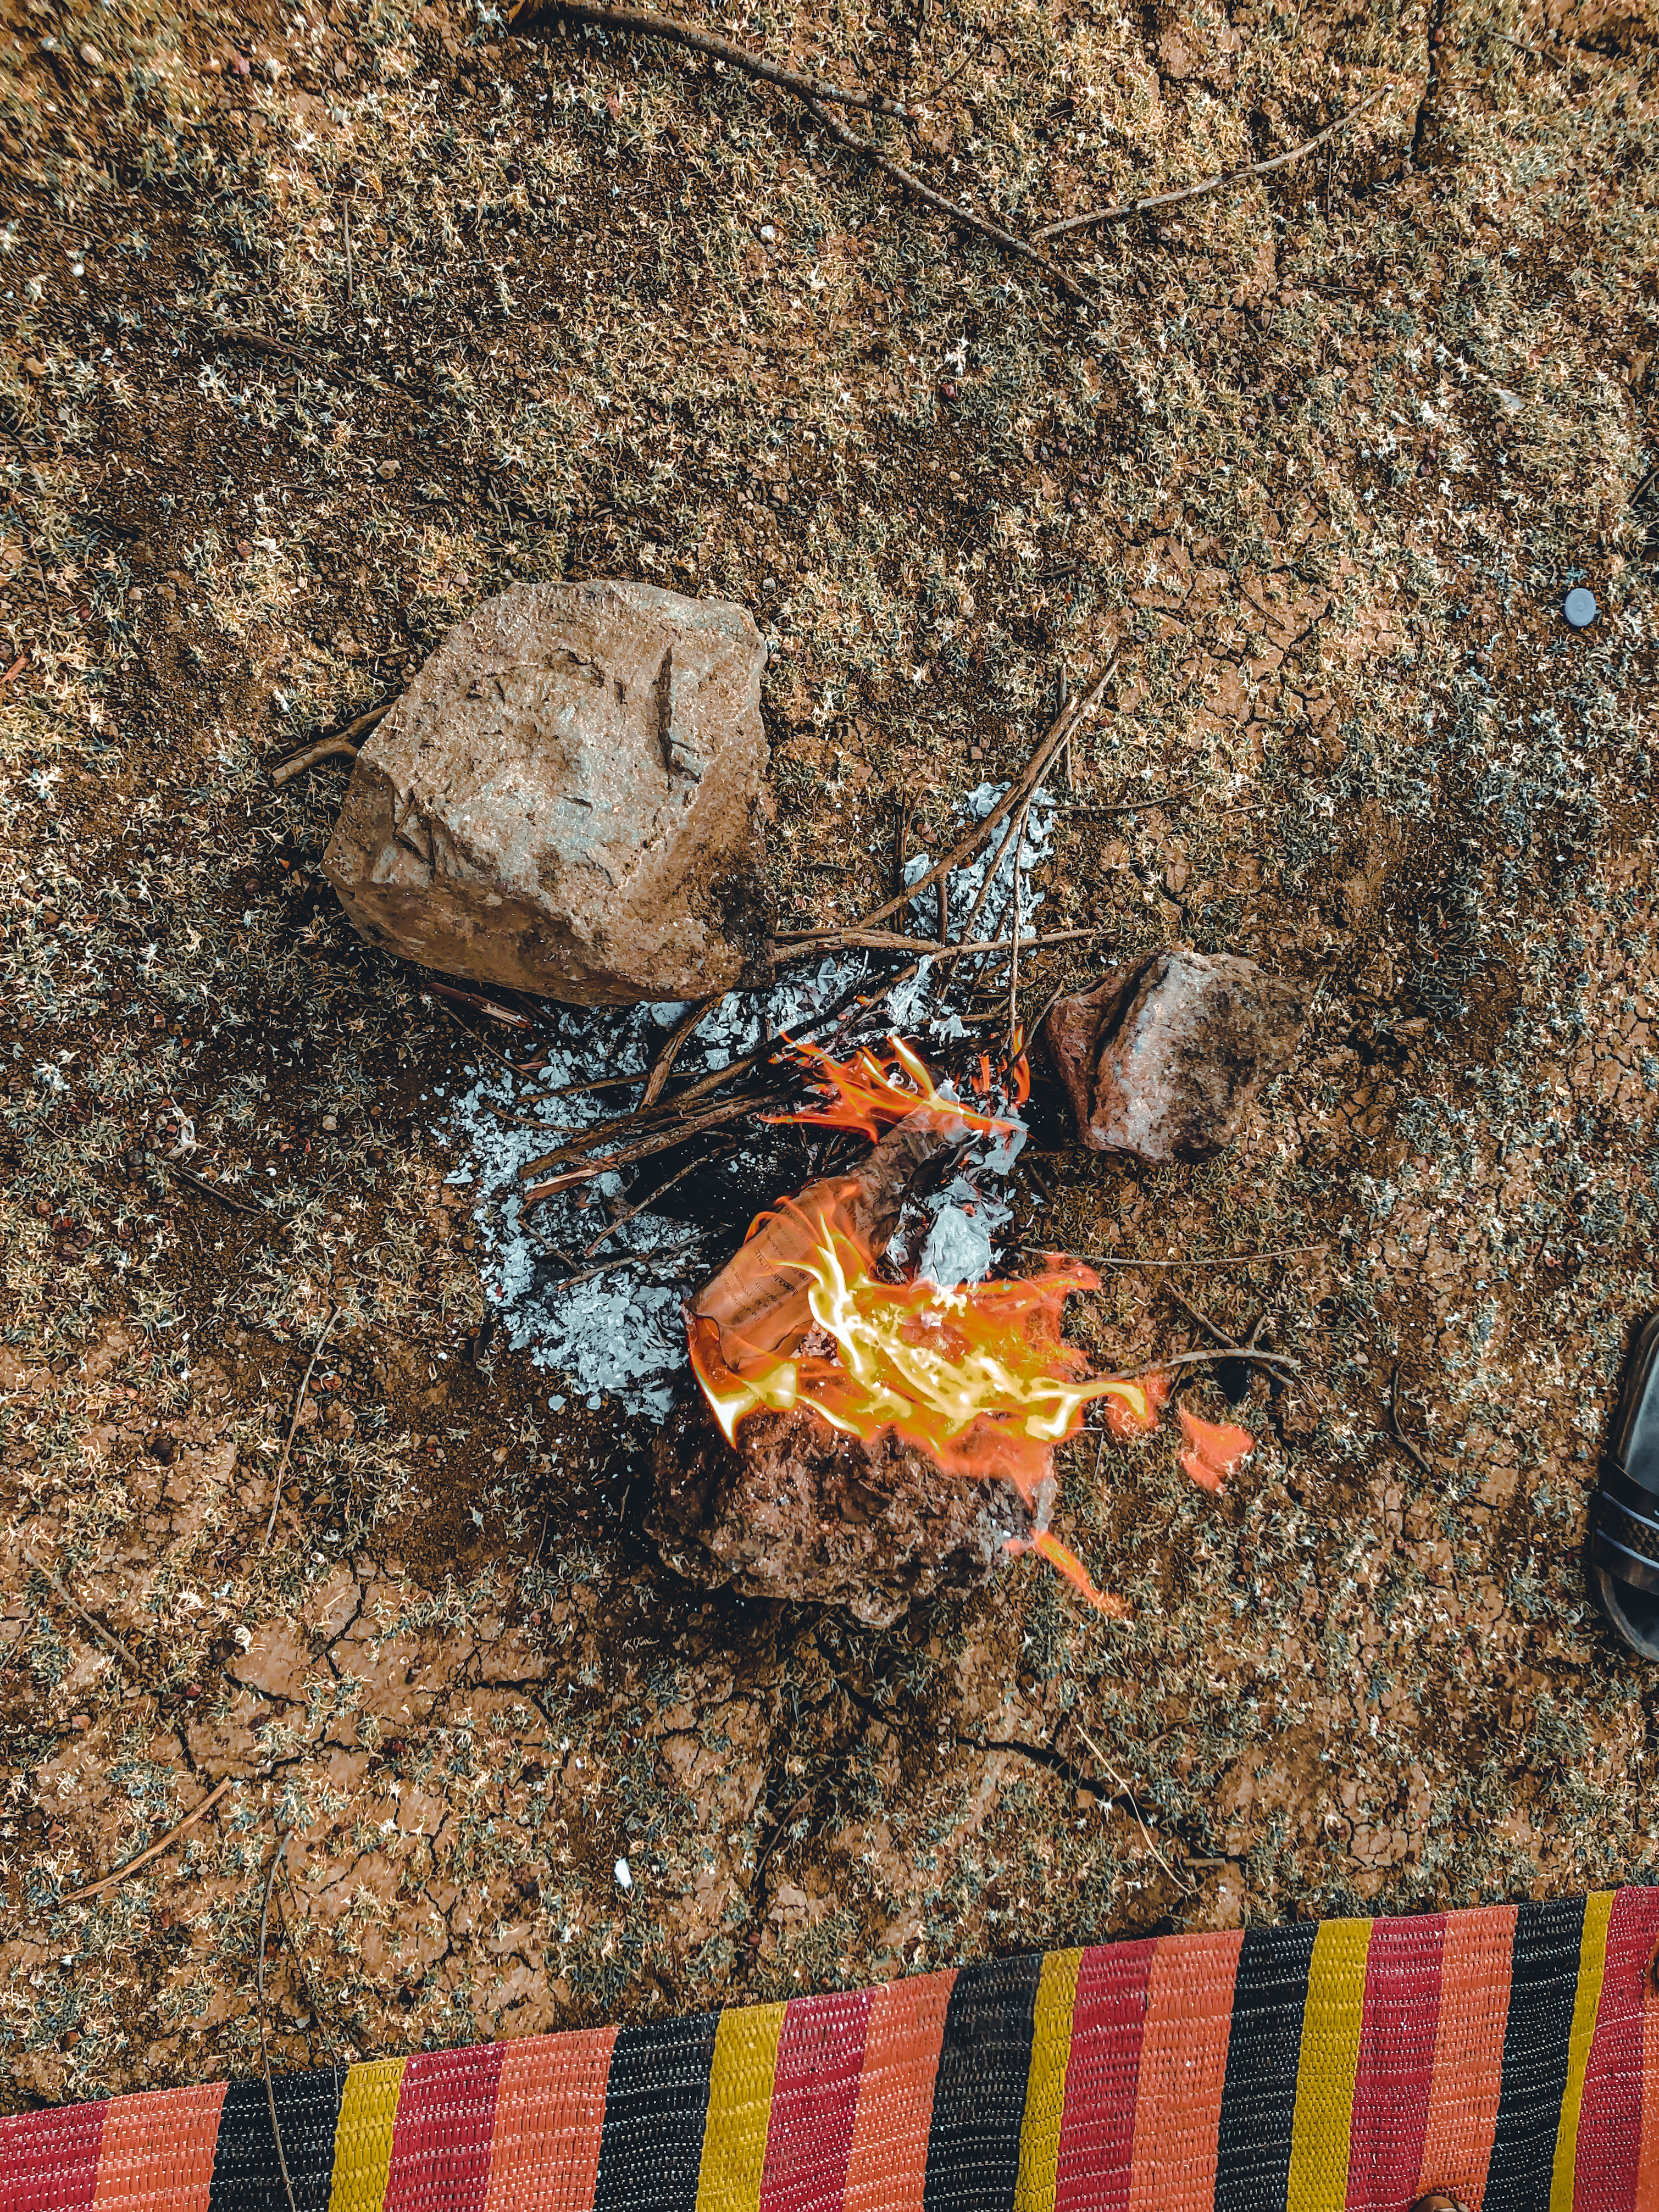
الوصف بالفصحى: نار صغيرة مشتعلة بالحطب وسط أرض ترابية
التصنيف: Uncategorized